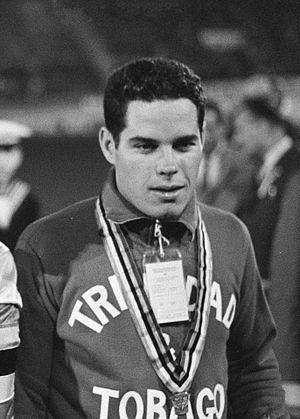
Roger Gibbon est un ex-coureur cycliste sur piste trinidadien. Il a notamment participé aux Jeux olympiques d'été de 1964, puis à ceux de 1968. Il s'est particulièrement illustré au cours des années 1960 par sa domination des épreuves de vitesse aux Jeux panaméricains et aux Jeux du Commonwealth.